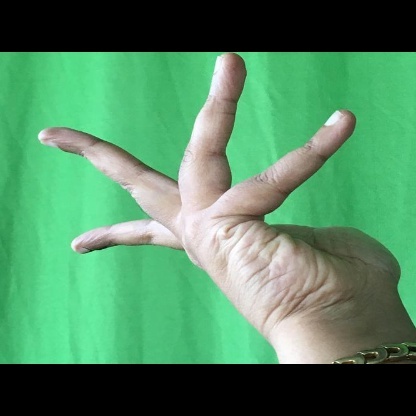
Mudra: Alapadmam